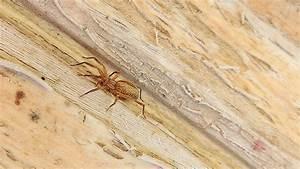
spider